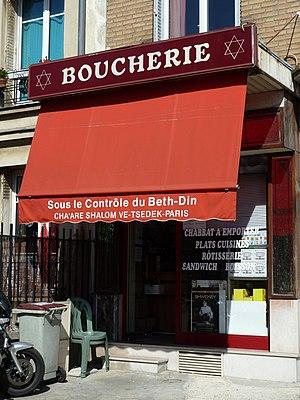
Choisy-le-Roi (94), 37 Avenue de la République, Boucherie cachère (Boucherie Sebagh)
La cacherout ou kashrout est le code alimentaire prescrit aux enfants d'Israël dans la Bible hébraïque. Elle constitue l'un des principaux fondements de la Loi, de la pensée et de la culture juives.